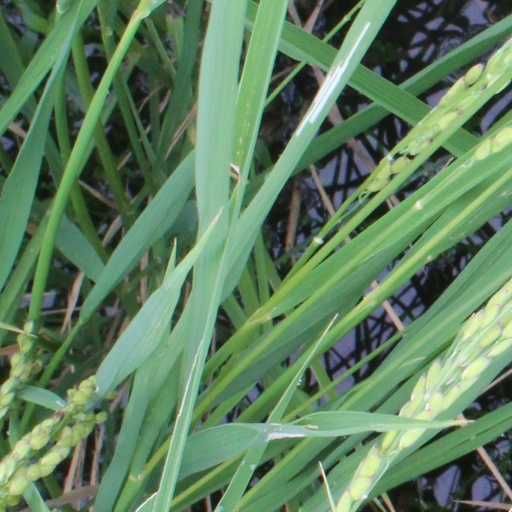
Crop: rice